Two-Faced Woman

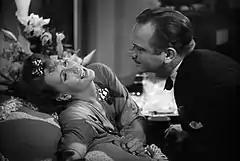
Garbo and Douglas in "Two-Faced Woman" (1941)

MGM originally scheduled "Two-Faced Woman" for release in November 1941. The film received a Production Code seal of approval, but the National Legion of Decency rated the film as "C" for condemned — unusual at that time for a major Hollywood release — citing its alleged "immoral and un-Christian attitude toward marriage and its obligations: impudently suggestive scenes, dialogue, and situations: suggestive costumes." The film also was condemned by the archbishop of New York, the first time a particular film had been singled out. These condemnations strongly discouraged Catholics from seeing the film. "Two-Faced Woman" was banned in several cities, including Boston and Providence, Rhode Island. Other cities including Omaha, Chicago, and Milwaukee ordered that some scenes be cut.